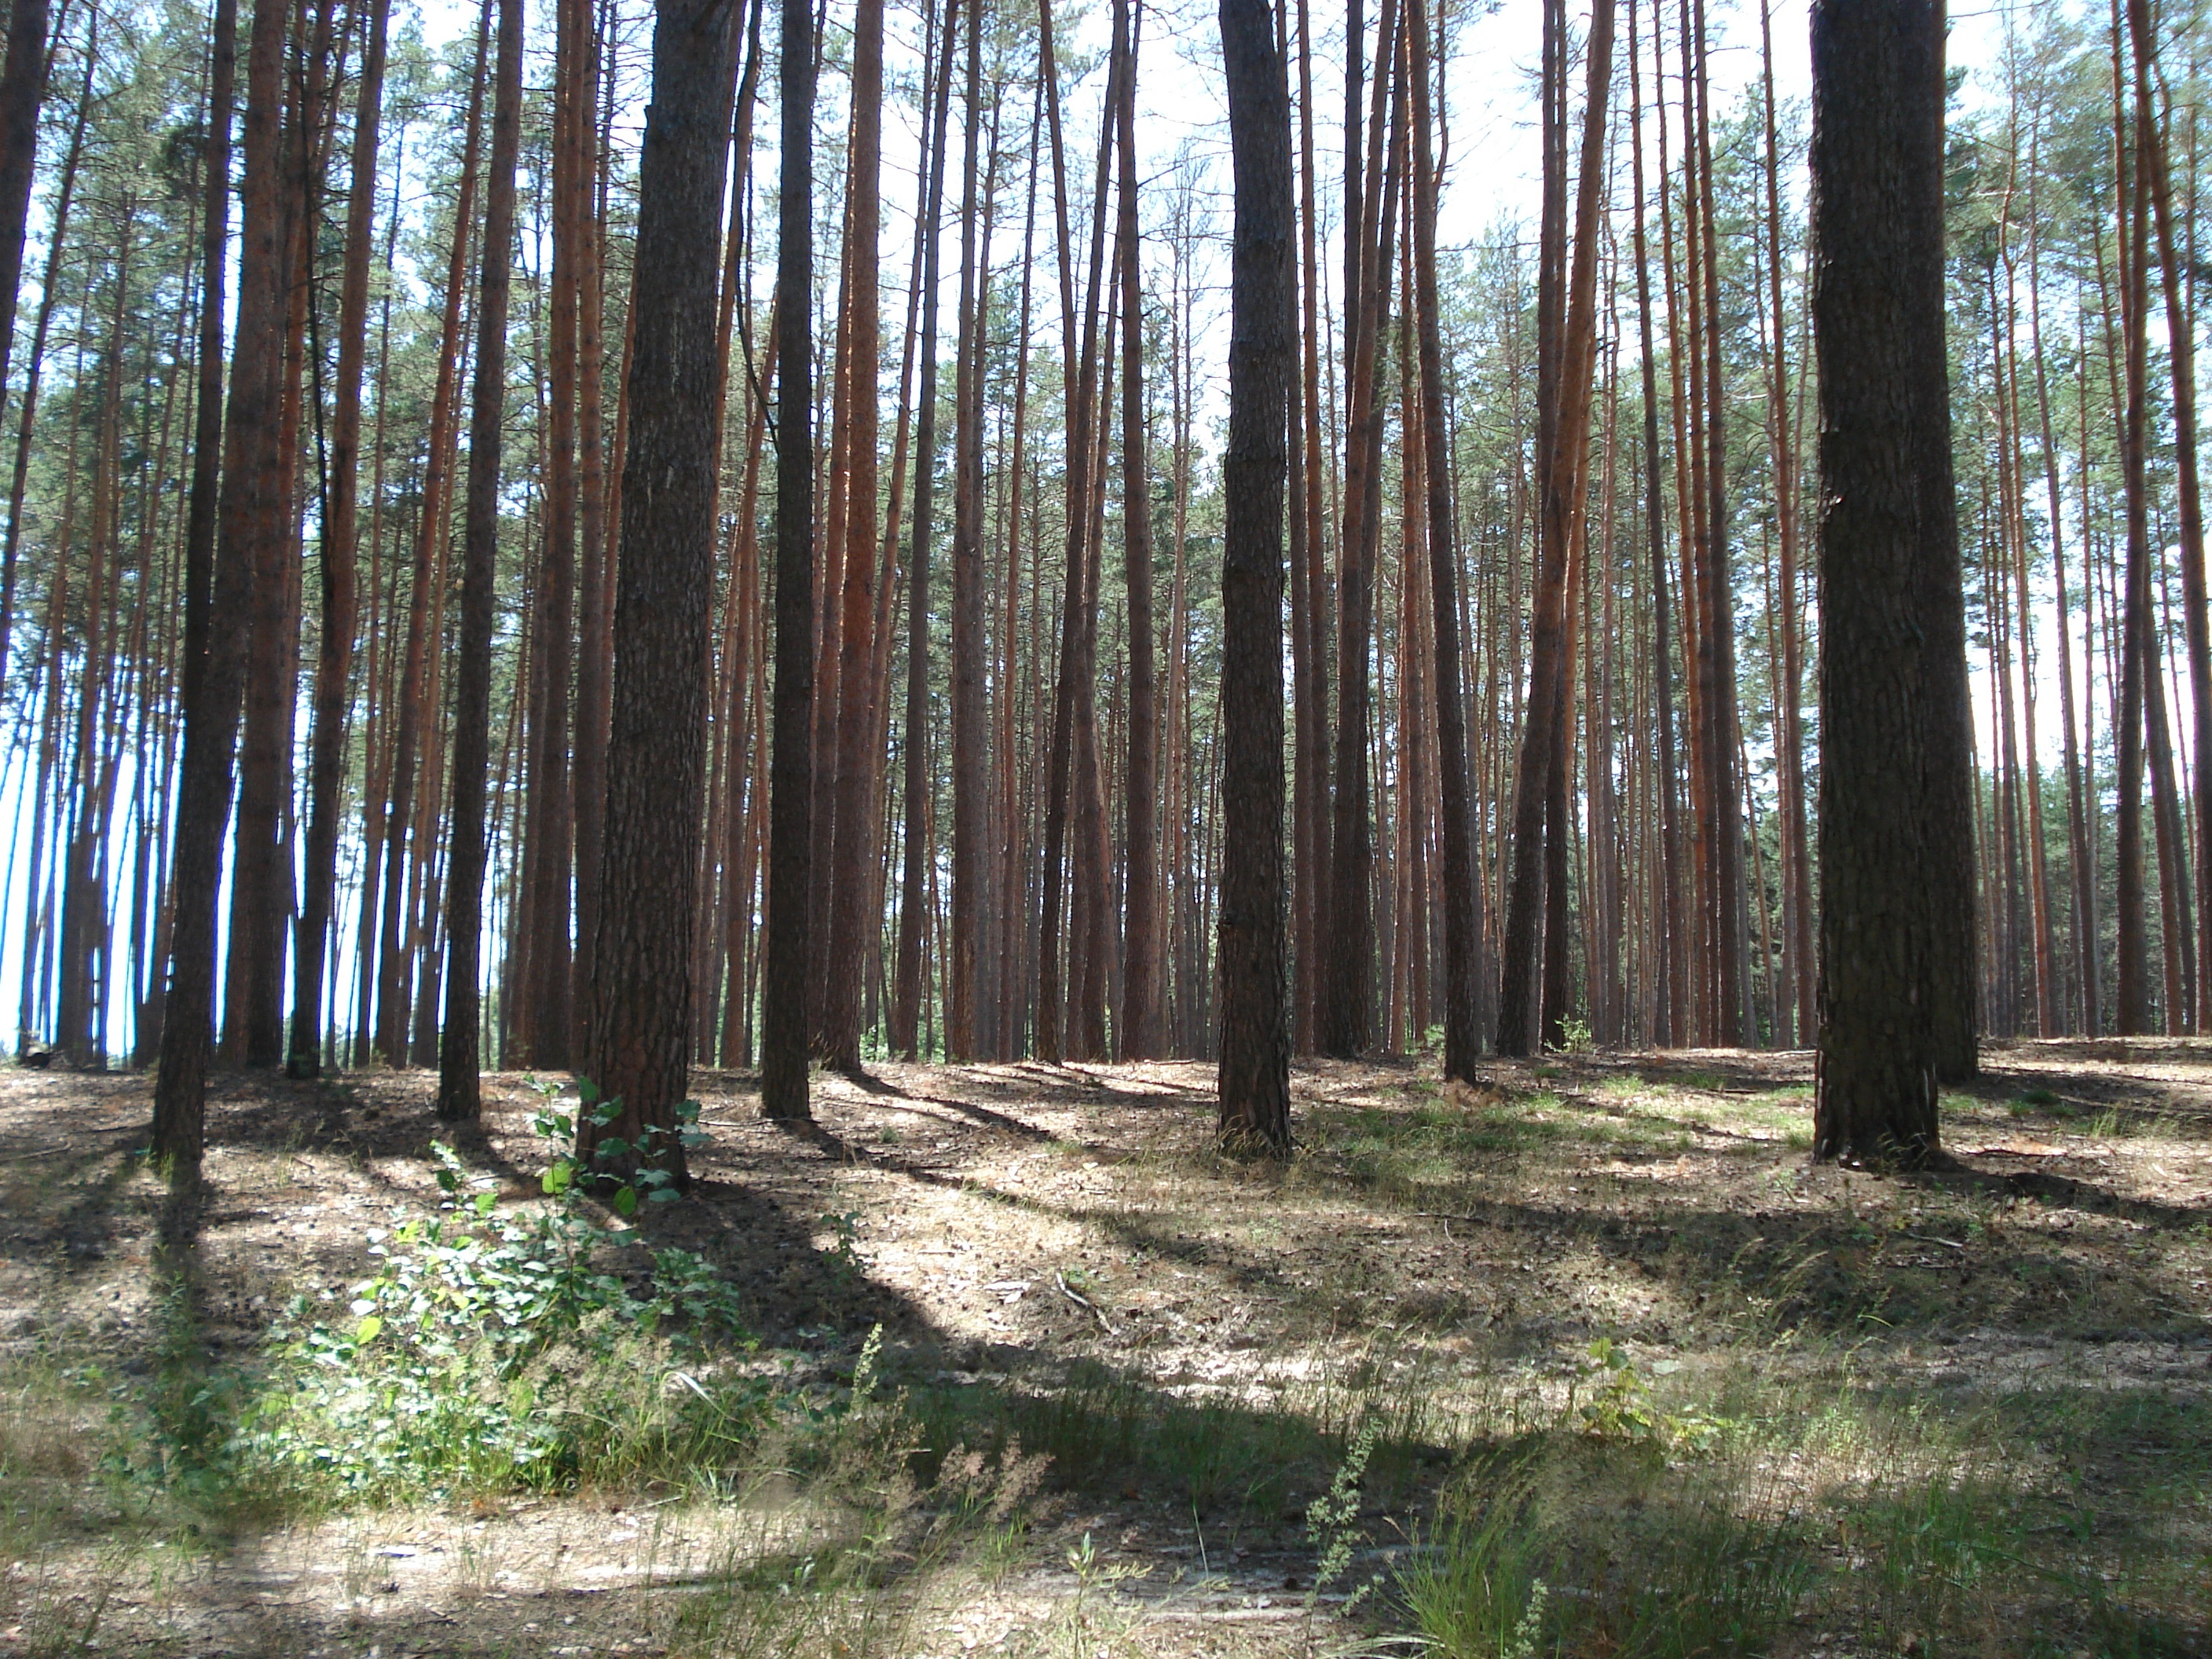
tree, forest, wilderness, plant, trail, trees, spruce, deciduous, wetland, grove, woodland, habitat, ecosystem, pine forest, biome, old growth forest, natural environment, woody plant, temperate broadleaf and mixed forest, temperate coniferous forest